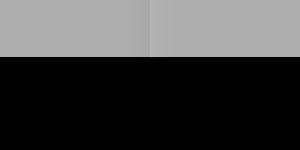
L'illusion de Cornsweet, aussi connue sous le nom d'illusion de Craik–O'Brien–Cornsweet et illusion de Craik–Cornsweet, est une illusion d'optique décrite en détail par Tom Cornsweet à la fin des années 1960. Auparavant, Craik et O'Brien avaient également fait des observations du même type.